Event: Nepal Earthquake
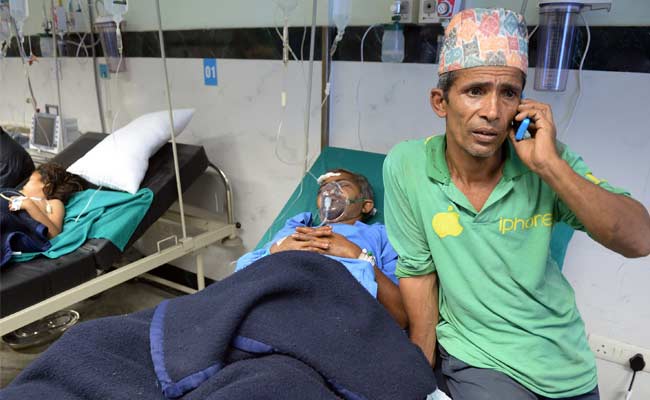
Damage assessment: damage